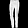
Label: Trouser